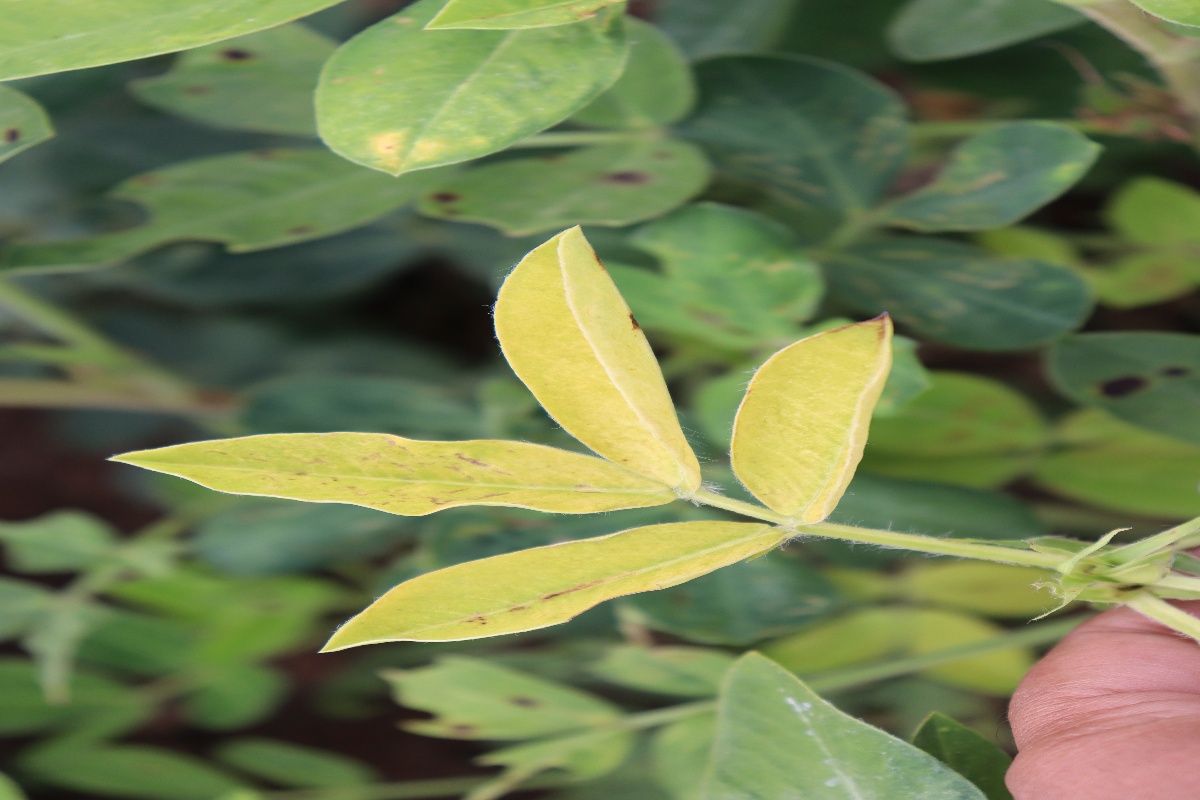
Label: nutrition deficiency